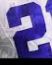
Number: 2